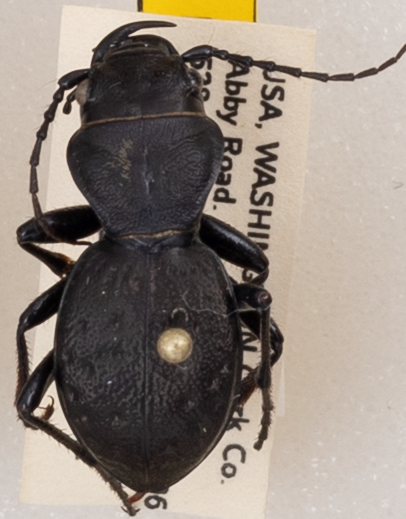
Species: Omus dejeanii
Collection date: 2019-06-11
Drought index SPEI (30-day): -0.572
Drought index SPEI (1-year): -2.09
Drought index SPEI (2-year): -2.09